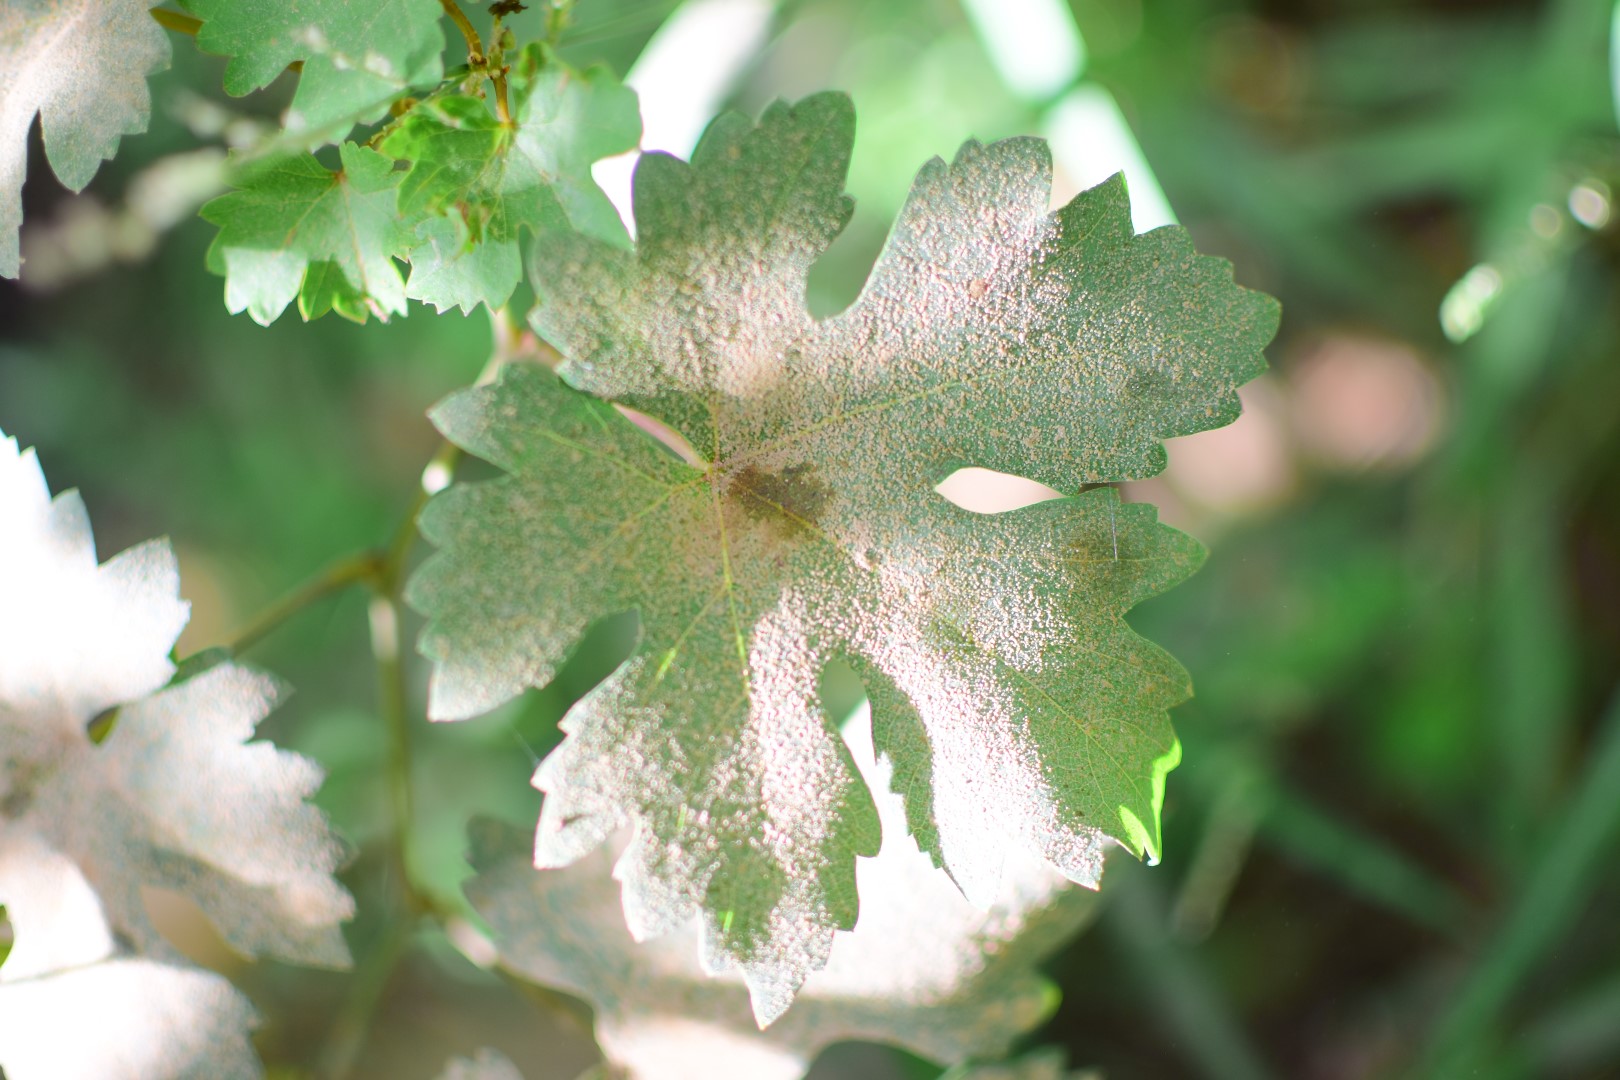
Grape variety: Shdah